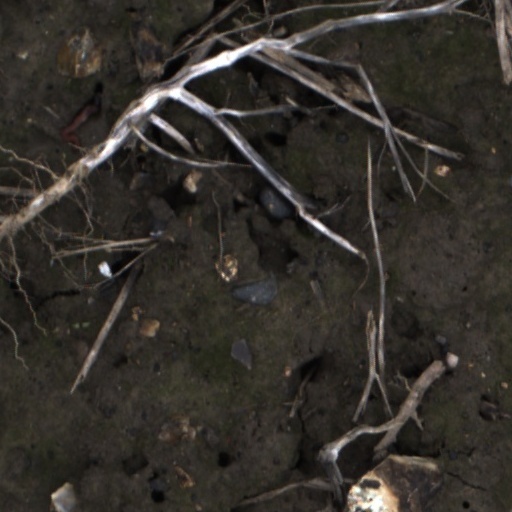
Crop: wheat